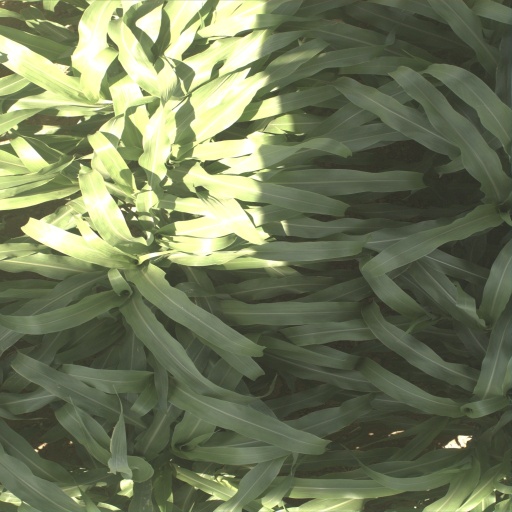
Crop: sorghum